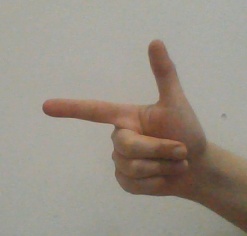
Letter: yaa